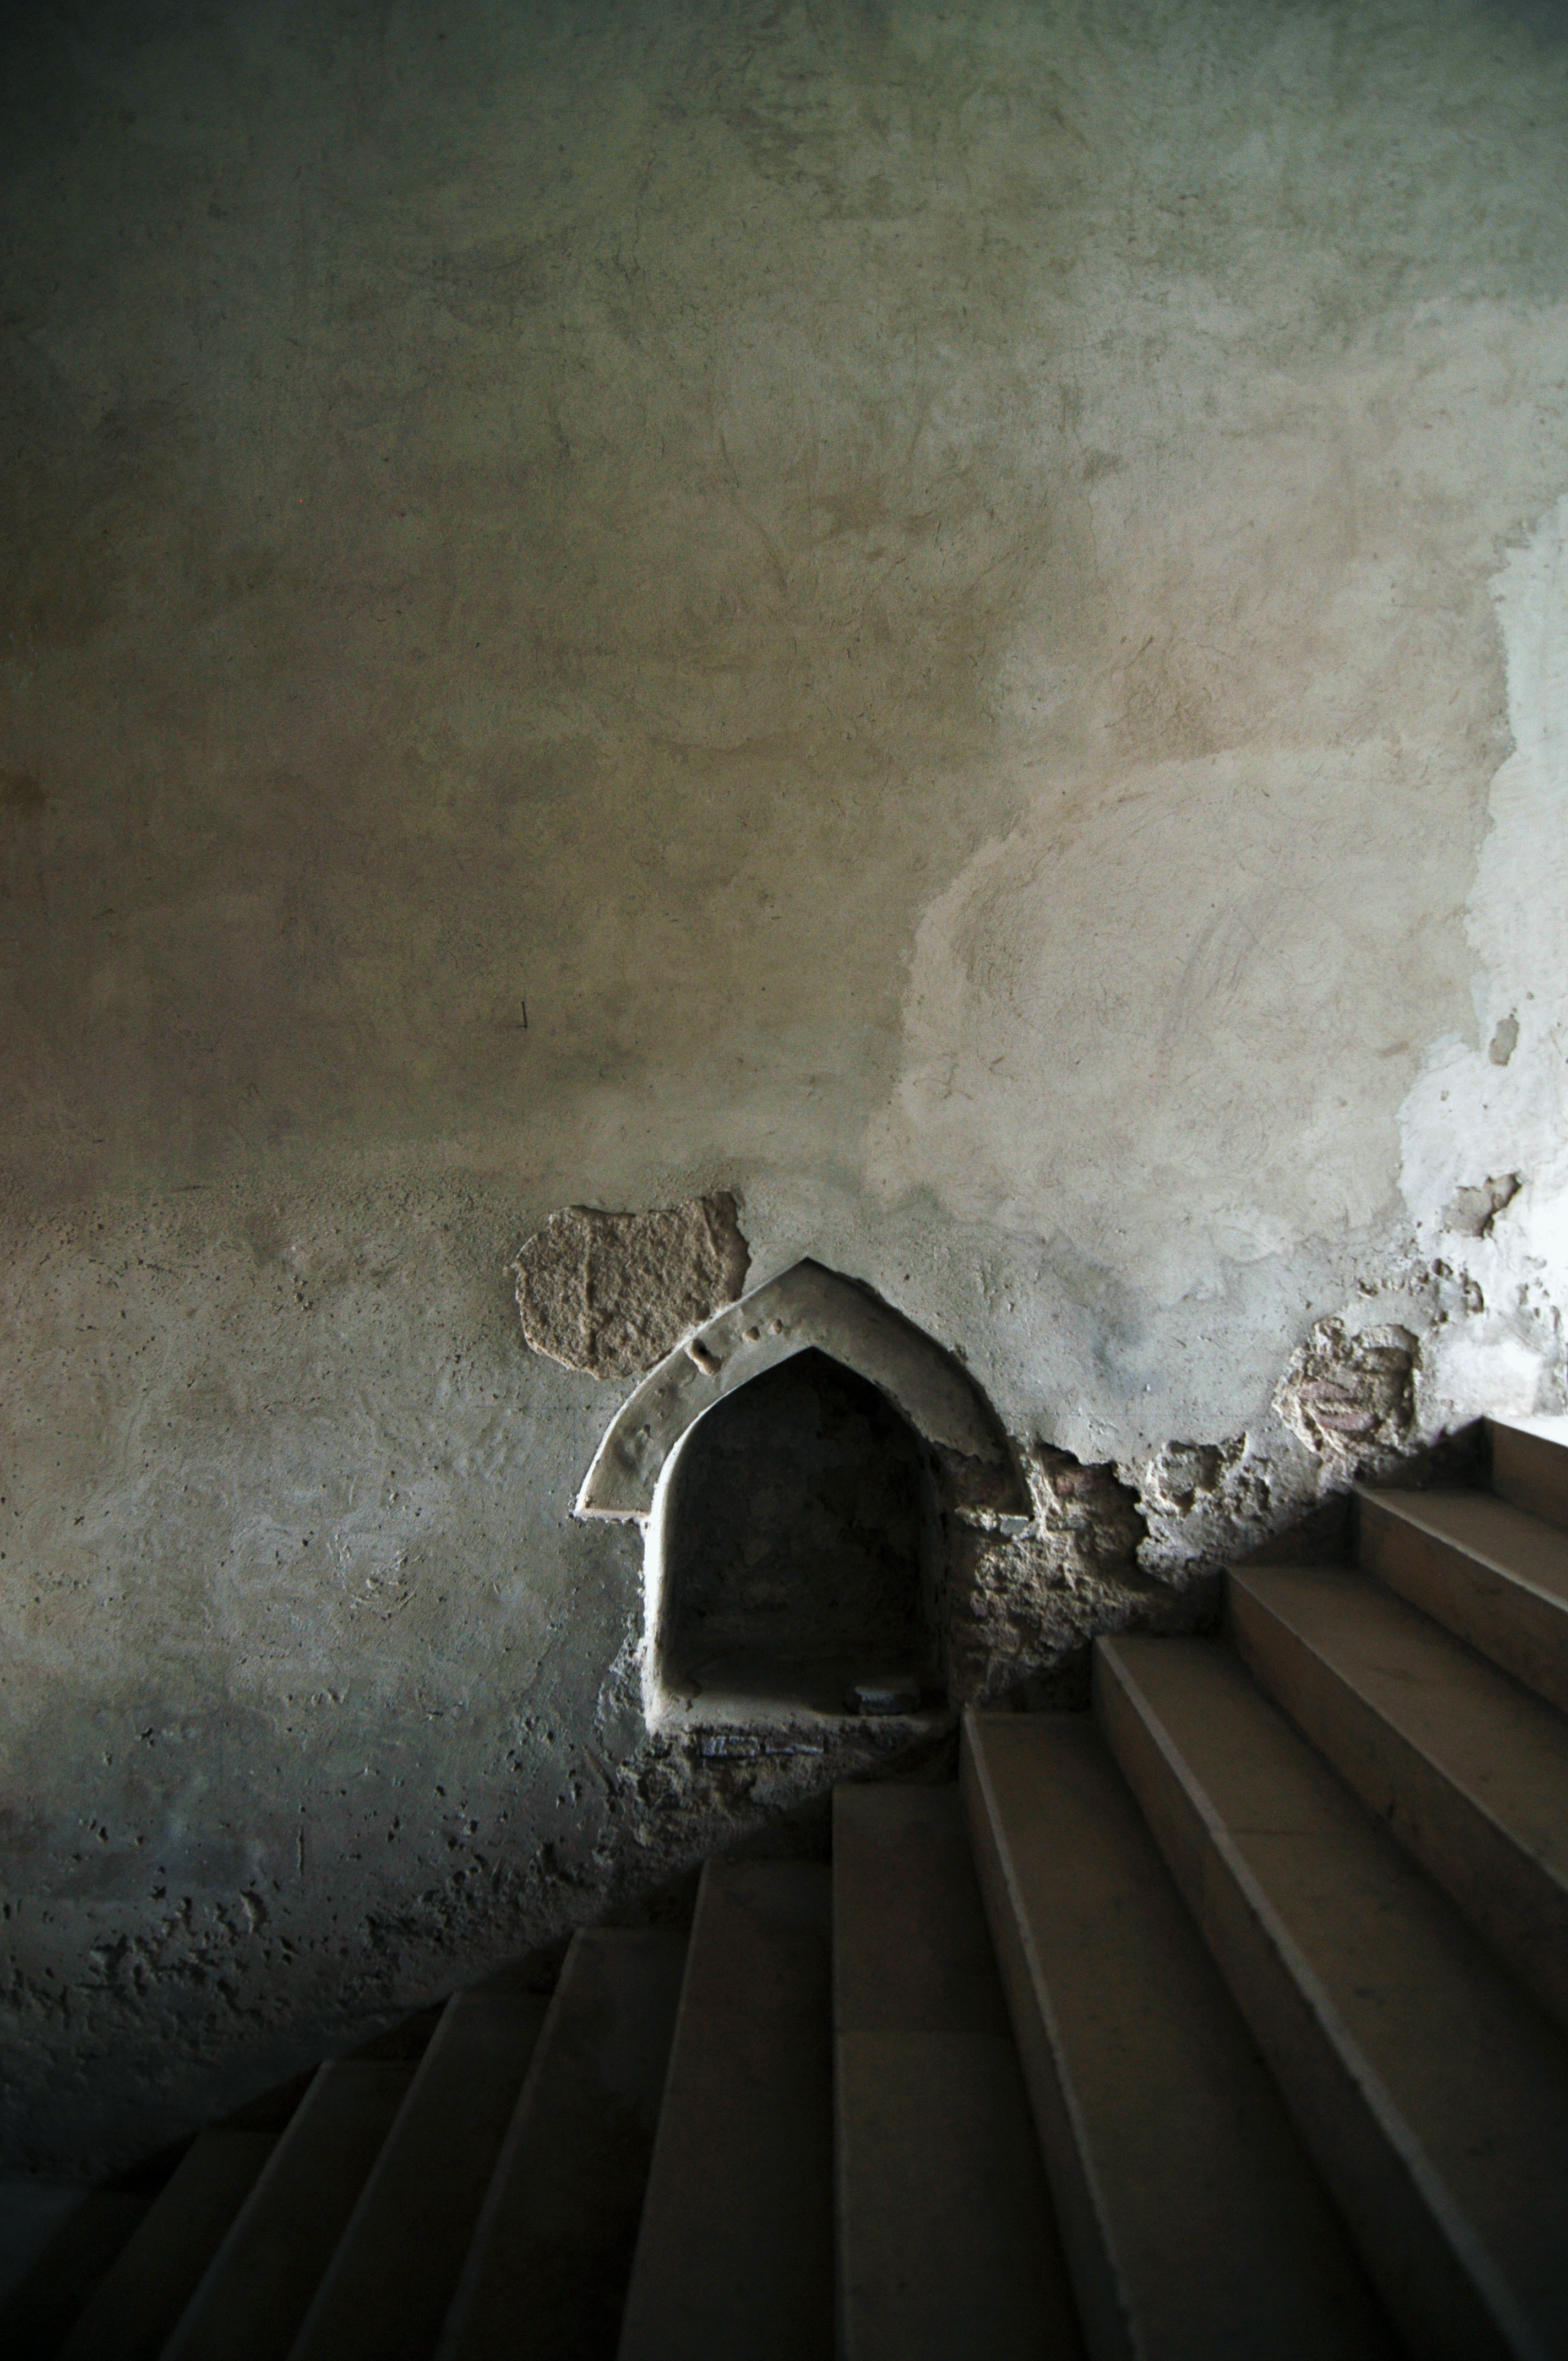
light, architecture, white, photography, manor, house, floor, palace, wall, monument, photo, arch, ceiling, museum, darkness, decay, ruin, black, photos, de, stairs, casa, fotografie, history, arc, heritage, decayed, romania, ruined, bucharest, niche, arhitectura, wallachia, muntenia, lumina, romanian, patrimoniu, istorie, noncoloursincolour, bucuresti, valahia, tararomaneasca, muzeu, ruina, muzeul, brancovenesc, neglect, palatul, constantin, palat, conac, potlogi, brancoveanu, brincoveanustyle, brancovan, lmidbiima1765403, scara, trepte, constantinbrancoveanu, br ncoveneasc, arhitecturabr ncoveneasc, recess, nisa